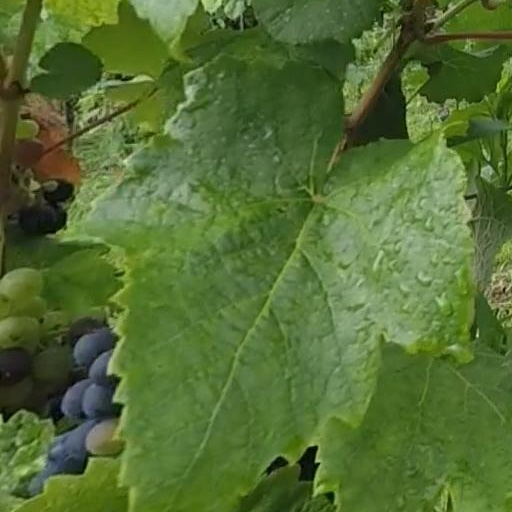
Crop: grape